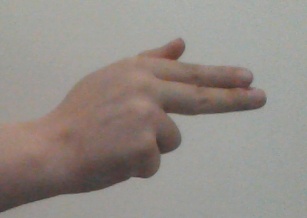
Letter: ghain